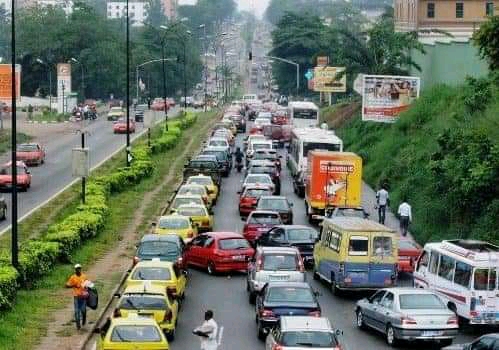
Ëe nataal bii nag ëe li muy wone ëe moo di ab tali boo xam ne ëe, ëe, ëe,ëe, "trois fois trois voies" la, ëe, ñetti "voies" yi dañoo jëm nële yeneen ñetti yi jëm nële am lu dox ci diggante bi muy bayaal boo xam ne ëe, fa la nit ñiy jaar ñu def fa ay garab ay ak poto làmp waaye dañoo gis ni ëe, ëe, xàll wi nga xam ne moo jubal nële nag ëe , dañoo gis ne oto ya bari na fa lool ba kenn dematul, kenn dikkul waaye xeeti oto yi tam wuute na  lool.